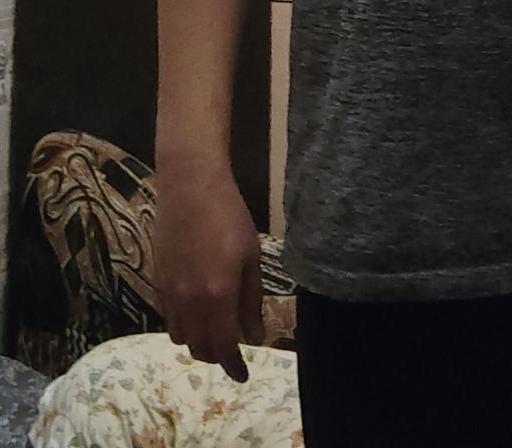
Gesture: no_gesture